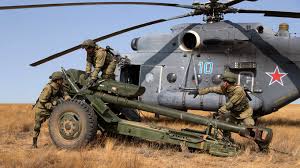
Label: D-30